Sakura-shimmachi Station

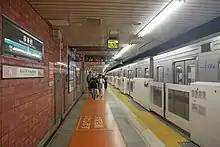
Platform 2 in 2018.

The station is an underground station with the concourse and ticket barriers located on the first basement ("B1F") level. There are two side platforms located above each other, with the down (for ) platform 1 on the second basement ("B2F") level, and the up (for ) platform 2 on the third basement ("B3F") level.